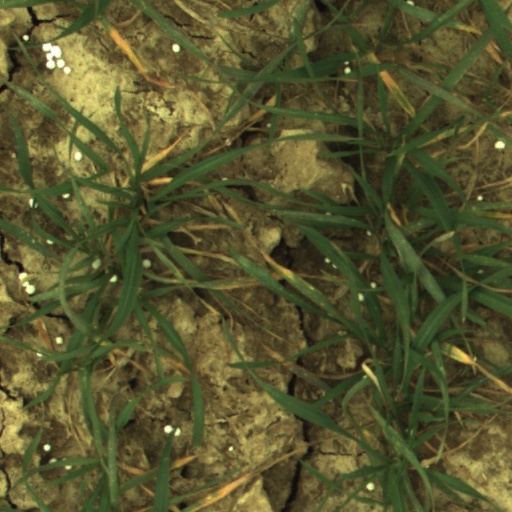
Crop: wheat